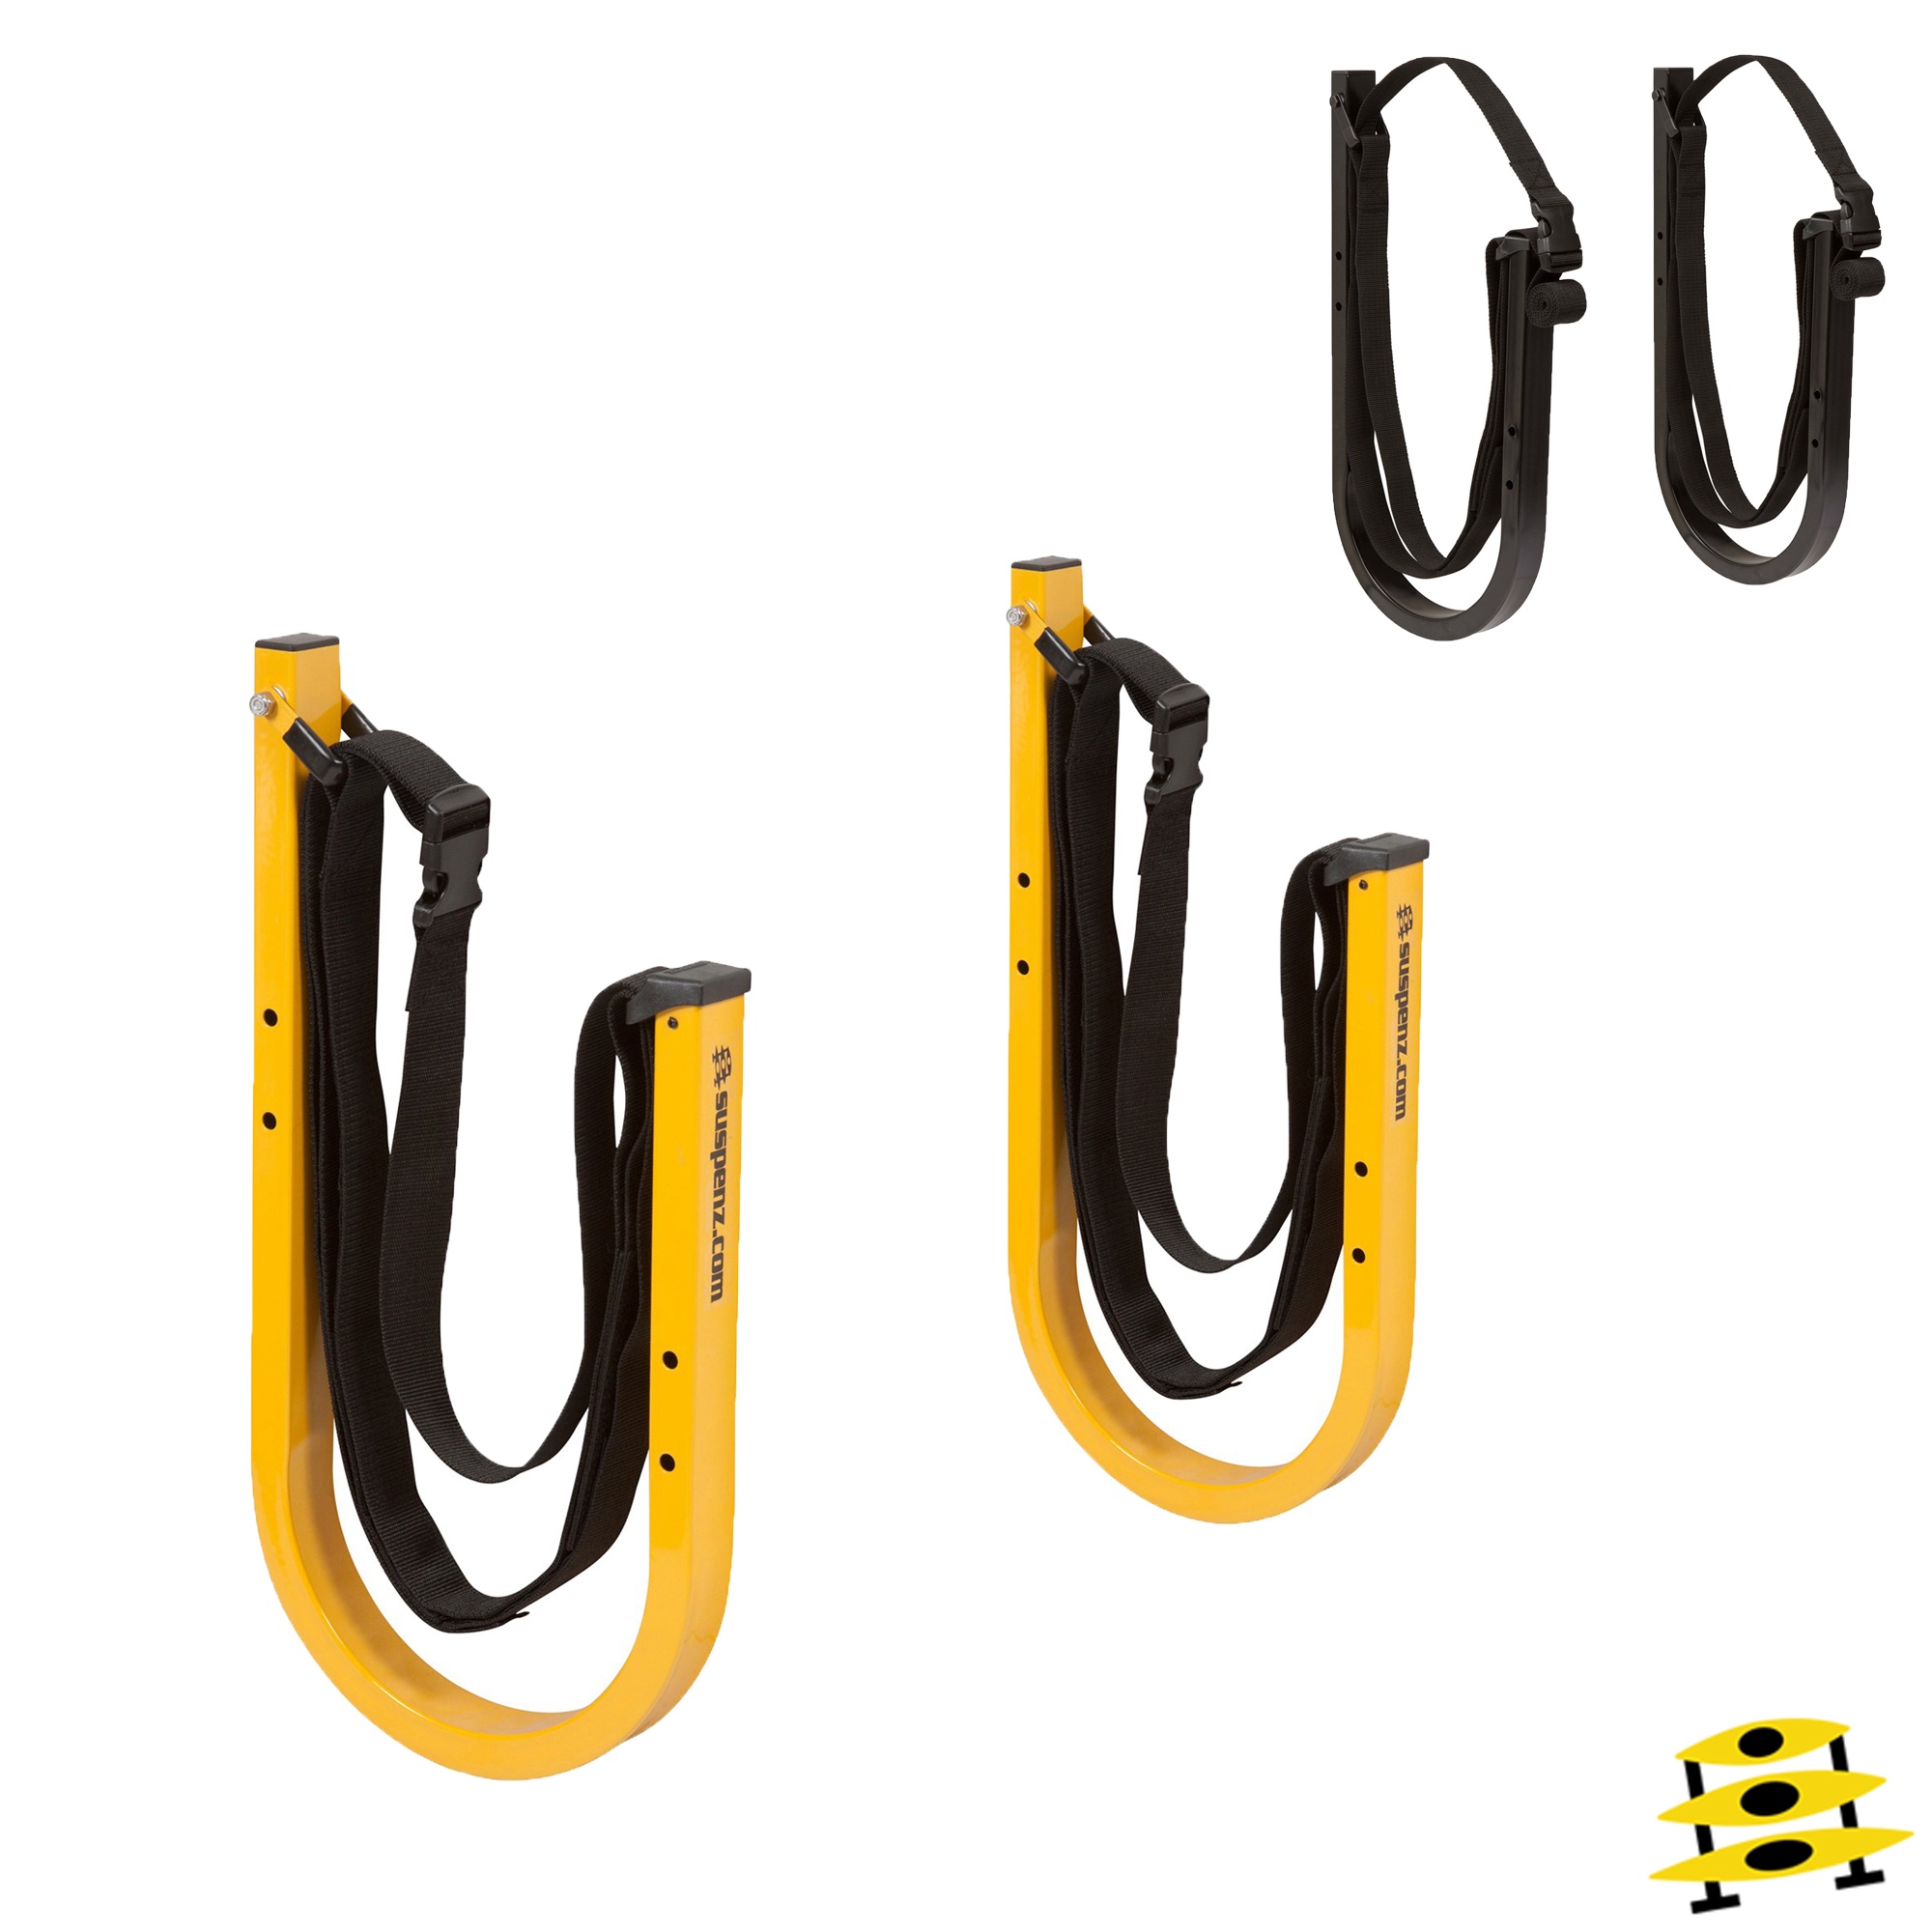
SUP Rack
Ultimate SUP Protection on Suspension Straps Give your board the royal treatment it deserves! This stand-up paddleboard wall storage rack suspends your board on straps, ensuring it never touches a hard surface for ultimate protection. It's the perfect solution for keeping your paddleboard or surfboard safe, secure, and organized. Key Features & Benefits: Suspension Strap System – Superior Protection: Eliminate pressure points and prevent hull distortion by suspending your watercraft on durable straps, with the rack extending 11" from the wall to provide ample clearance and secure storage. Fits Thick Boards: Accommodates SUPs up to 7 inches thick and 125 lbs. Optional Expansion Plates: Store up to two SUPs together with this easy add-on. Optional Quick-Release Wall Bracket – Flexible and Portable: Relocate your rack easily with the optional quick-release wall bracket—perfect for seasonal storage. Modular Free-Standing Frame Compatibility: Expand your storage with a modular, free-standing frame capable of holding up to 6 watercraft . Two Durable Finish Options: Marine Grade BLACK: Powder-coated steel with stainless steel hardware. (Steel is the base material, so it will rust in saltwater spray environments. We strongly recommend using and maintaining your rack with Boeshield T-9 Rust & Corrosion Protection Spray ) Standard Safety YELLOW: Powder-coated steel, suitable for both indoor and outdoor use. Why You'll Love It: Protect your investment with a rack that ensures your paddleboard or surfboard stays in pristine condition. The innovative suspension strap system prevents scratches, dents, and warping, offering ultimate care for your watercraft. With the ability to expand or integrate into a modular storage system, this rack is designed to adapt to your needs—whether you're storing one board or an entire collection. Its durable construction and premium finishes guarantee lasting performance, while the quick-release bracket makes it ideal for seasonal storage and easy relocation.
Brand: Suspenz
Category: Sporting Goods > Outdoor Recreation > Boating & Water Sports > Watercraft Storage Racks > Water Sport Board Storage Racks